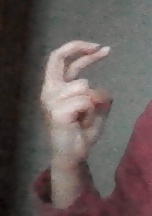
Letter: zay